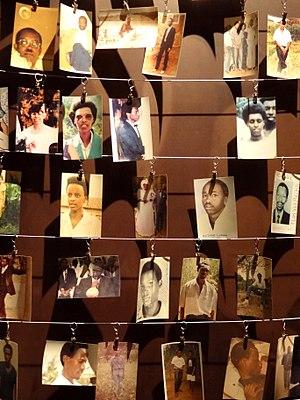
Photographies des victimes du génocide - Genocide Memorial Centre - Kigali - Rwanda
Le génocide des Tutsi au Rwanda eut lieu du 7 avril 1994 jusqu'au 17 juillet 1994. Ce génocide s'inscrit historiquement dans un projet génocidaire latent depuis plusieurs décennies, à travers plusieurs phases de massacres de masse, et stratégiquement dans le refus du noyau dur de l'État rwandais de réintégrer les exilés tutsi, objet de la guerre civile rwandaise de 1990-1993. Cette guerre, débutée en 1990, opposait le gouvernement rwandais, constitué de Hutu, au Front patriotique rwandais, accusé par les autorités de vouloir imposer, par la prise du pouvoir, le retour des Tutsi exilés dans leur pays. Les accords d'Arusha, signés en août 1993, qui prévoyaient cette réintégration afin de mettre fin à la guerre, n'étaient encore que partiellement mis en œuvre à cause de la résistance du noyau dur du régime Habyarimana. L'assassinat du président rwandais le 6 avril 1994 déclenche le génocide des Tutsis par les extrémistes Hutu.